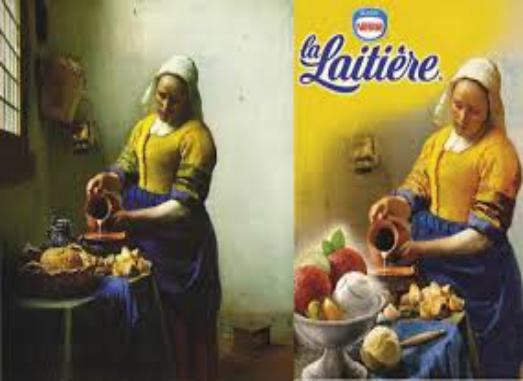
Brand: La Laitiere
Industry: Food